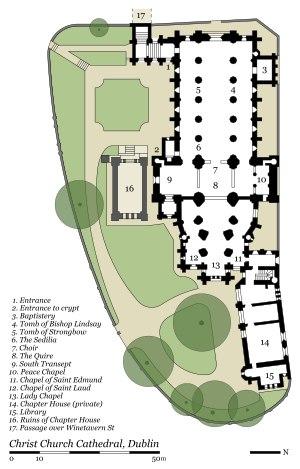
La cathédrale Christ Church ou cathédrale de la Sainte-Trinité de Dublin est une cathédrale anglicane irlandaise.